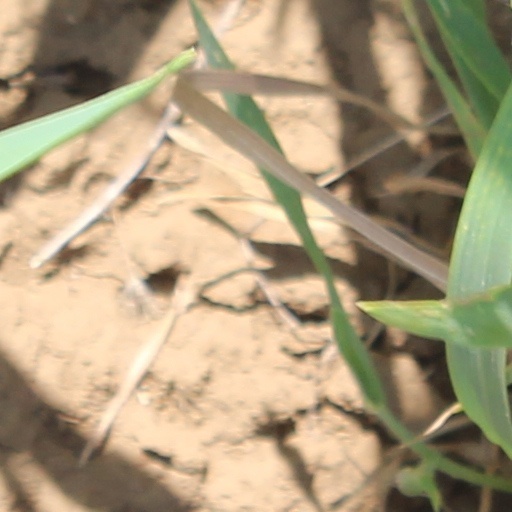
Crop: wheat